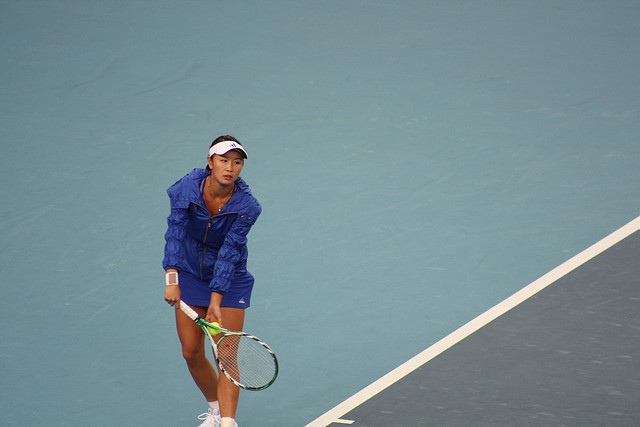
một nữ vận động viên đang chuẩn bị phát bóng